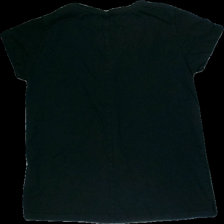
View: back
Type: T-shirt
Category: Ladies
Brand: Not in the list
Brand text on label: Basic you
Colors: Black
Material: 100% cotton
Cut: V-collar
Size: M
Season: All
Price range: <50
Recommended usage: Export